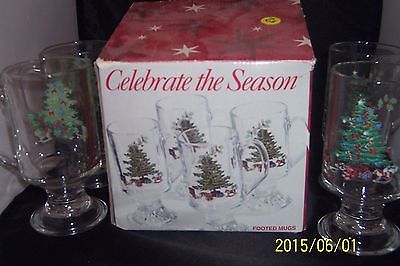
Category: mug